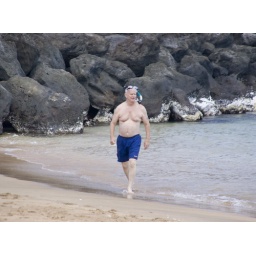
Dad snorkeling by the black rock